Francis Shunk Brown

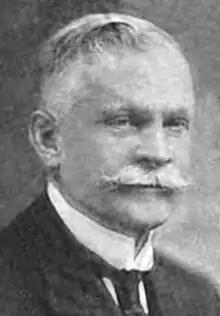

Francis Shunk Brown (June 9, 1858 – May 6, 1940) was an American lawyer from Pennsylvania who served one term as Pennsylvania Attorney General from 1915 to 1919 and ran unsuccessfully in the Republican primary for Governor in 1930.